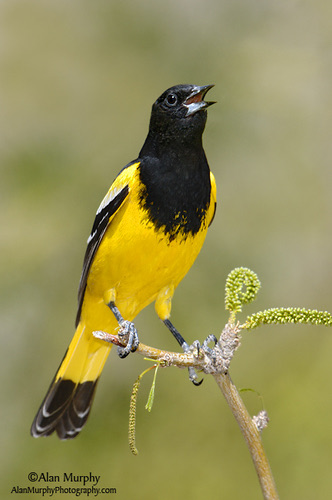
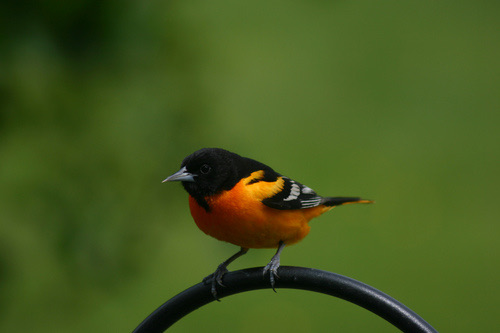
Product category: misc
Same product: yes